Emergency vehicle lighting

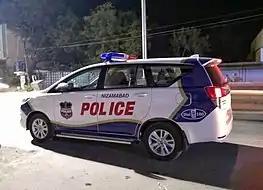
Toyota Innova Crista patrolling car with multi-colored lights by Telangana State Police

Usage of emergency vehicle lighting is restricted in Ireland through the Road Traffic Lighting of Vehicles (Blue and Amber Lamps) Regulations 2020.